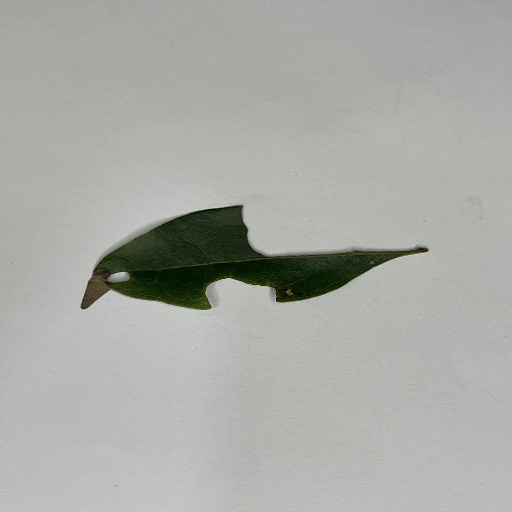
Species: Camphor
Leaf condition: Shot Hole